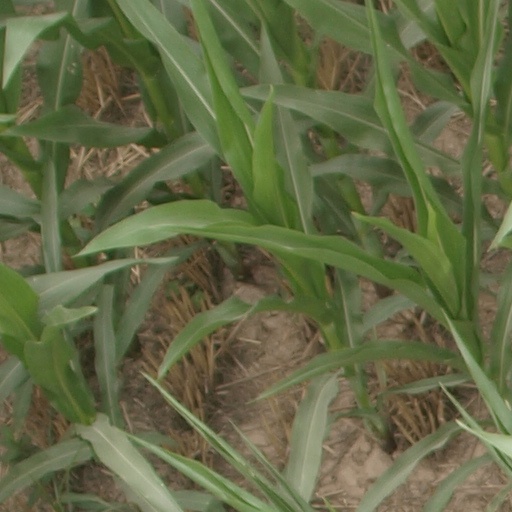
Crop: maize; corn